Charles Sheeler

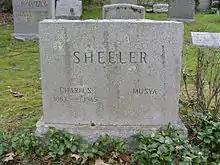
The monument of Charles Sheeler (and Musya) in Sleepy Hollow Cemetery

"Power: A portfolio by Charles Sheeler", "Fortune" magazine (December 1940) Time Inc., Volume XXII, Number 6